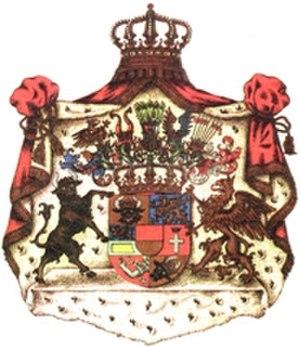
Charles Iᵉʳ de Mecklembourg-Strelitz, né le 23 février 1708 à Strelitz, décédé le 5 juin 1752 à Mirow.